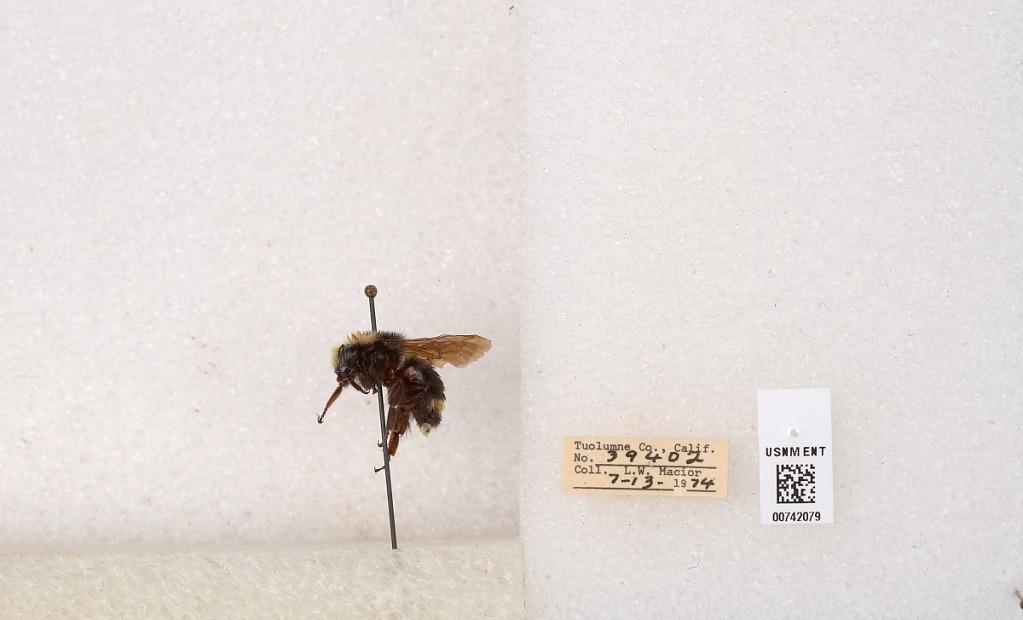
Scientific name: Bombus (Pyrobombus) vosnesenskii Radoszkowski
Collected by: L. Macior
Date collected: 1974-7-13
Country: United States
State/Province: California
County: Tuolumne
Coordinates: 37.9712, -120.228